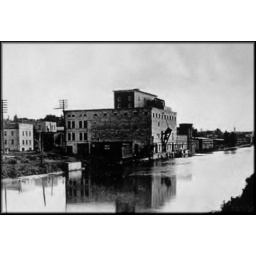
The rectangular portion on top was reputed to be used as sleeping quarters by muleboys such as myself...=-)